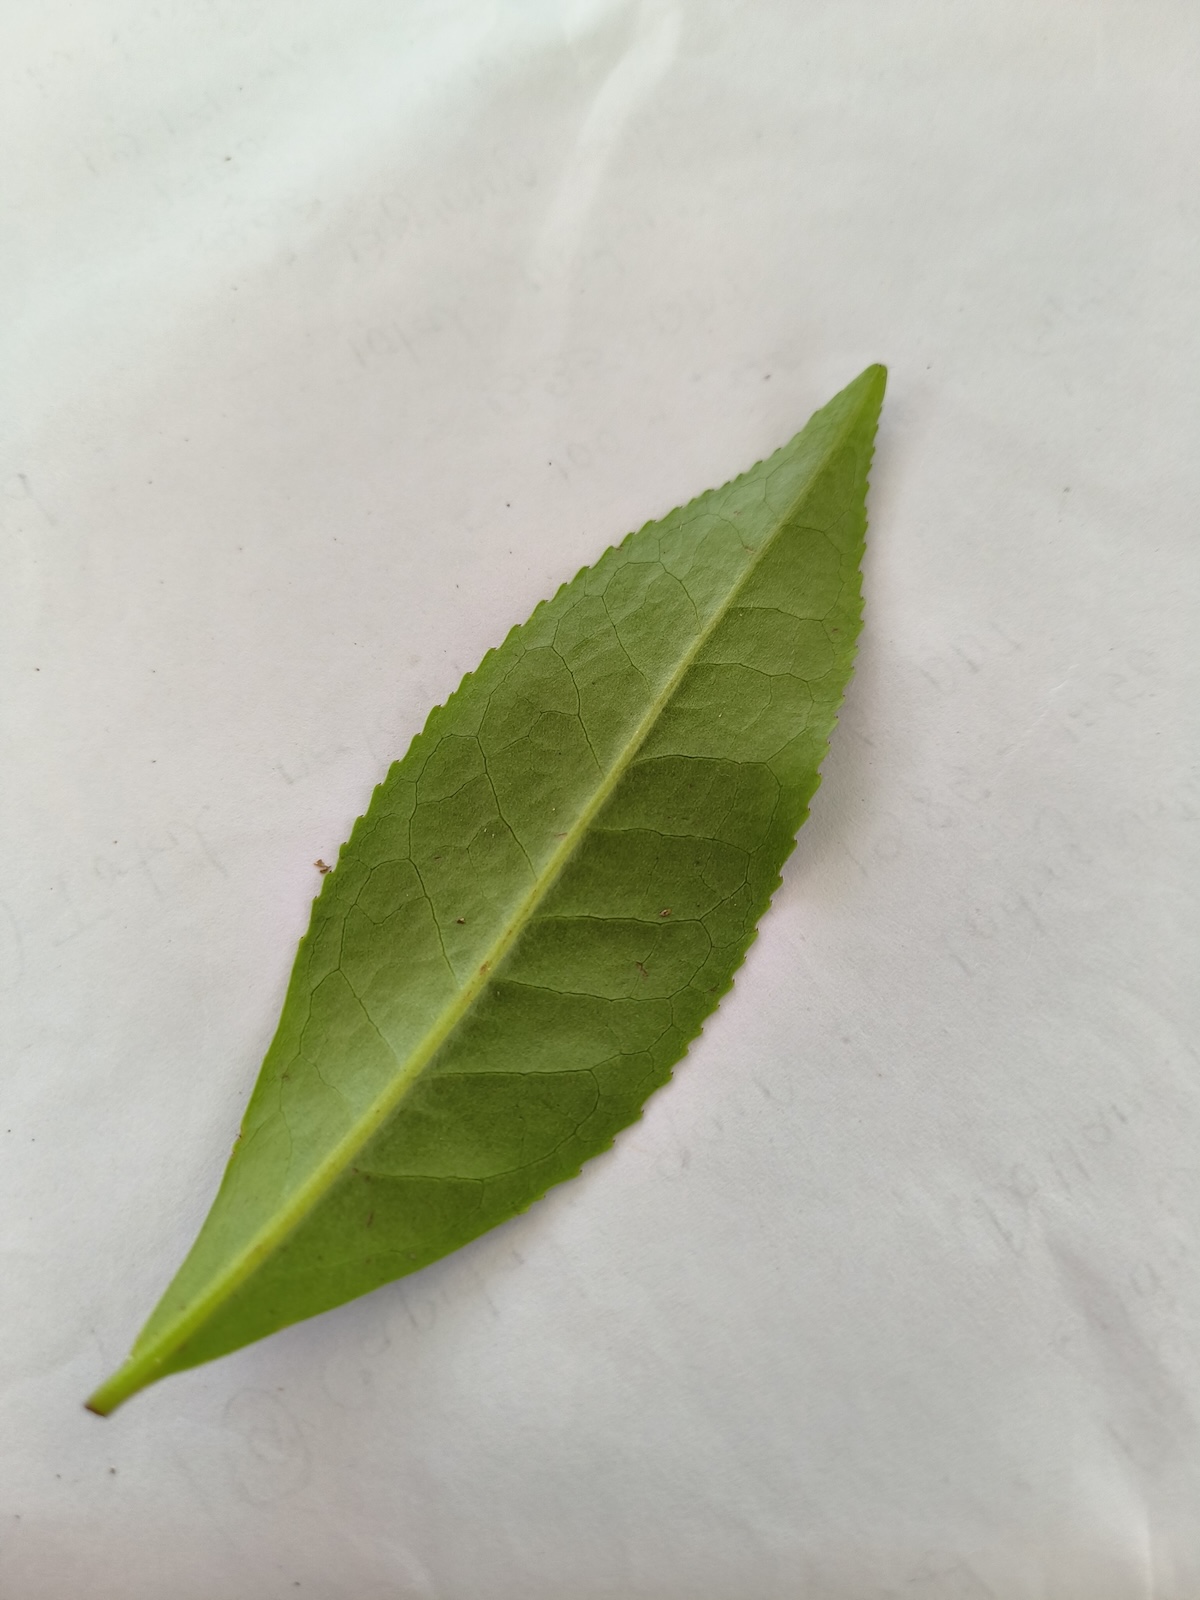
Label: Healthy leaf